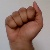
The image shows a hand gesture representing the letter 'A' in Indian Sign Language.